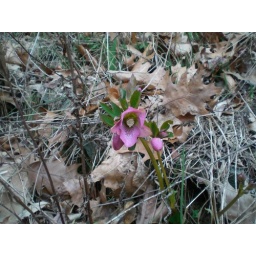
A seedling within the rock wall lining the driveway